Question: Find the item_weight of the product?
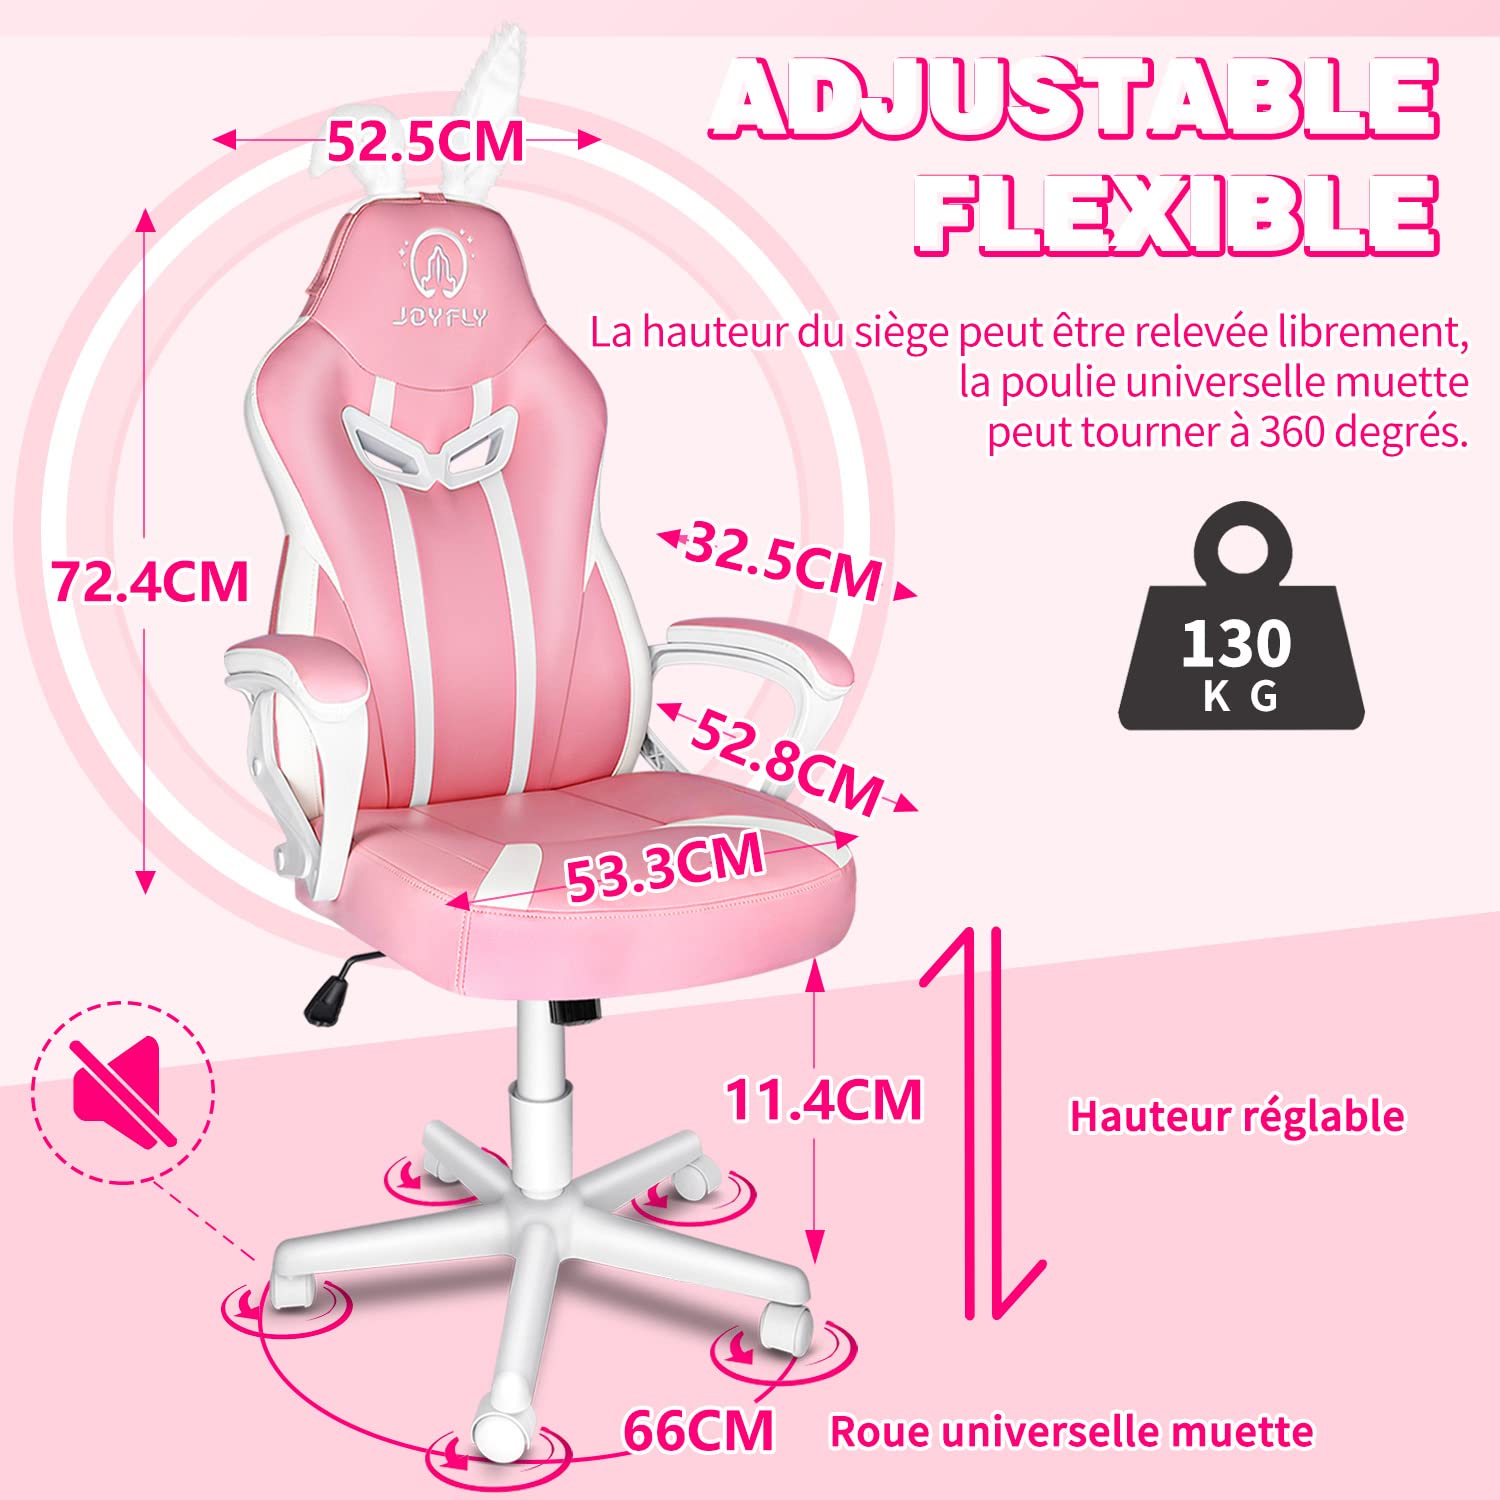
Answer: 130.0 gram